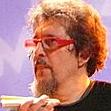
Age: 57